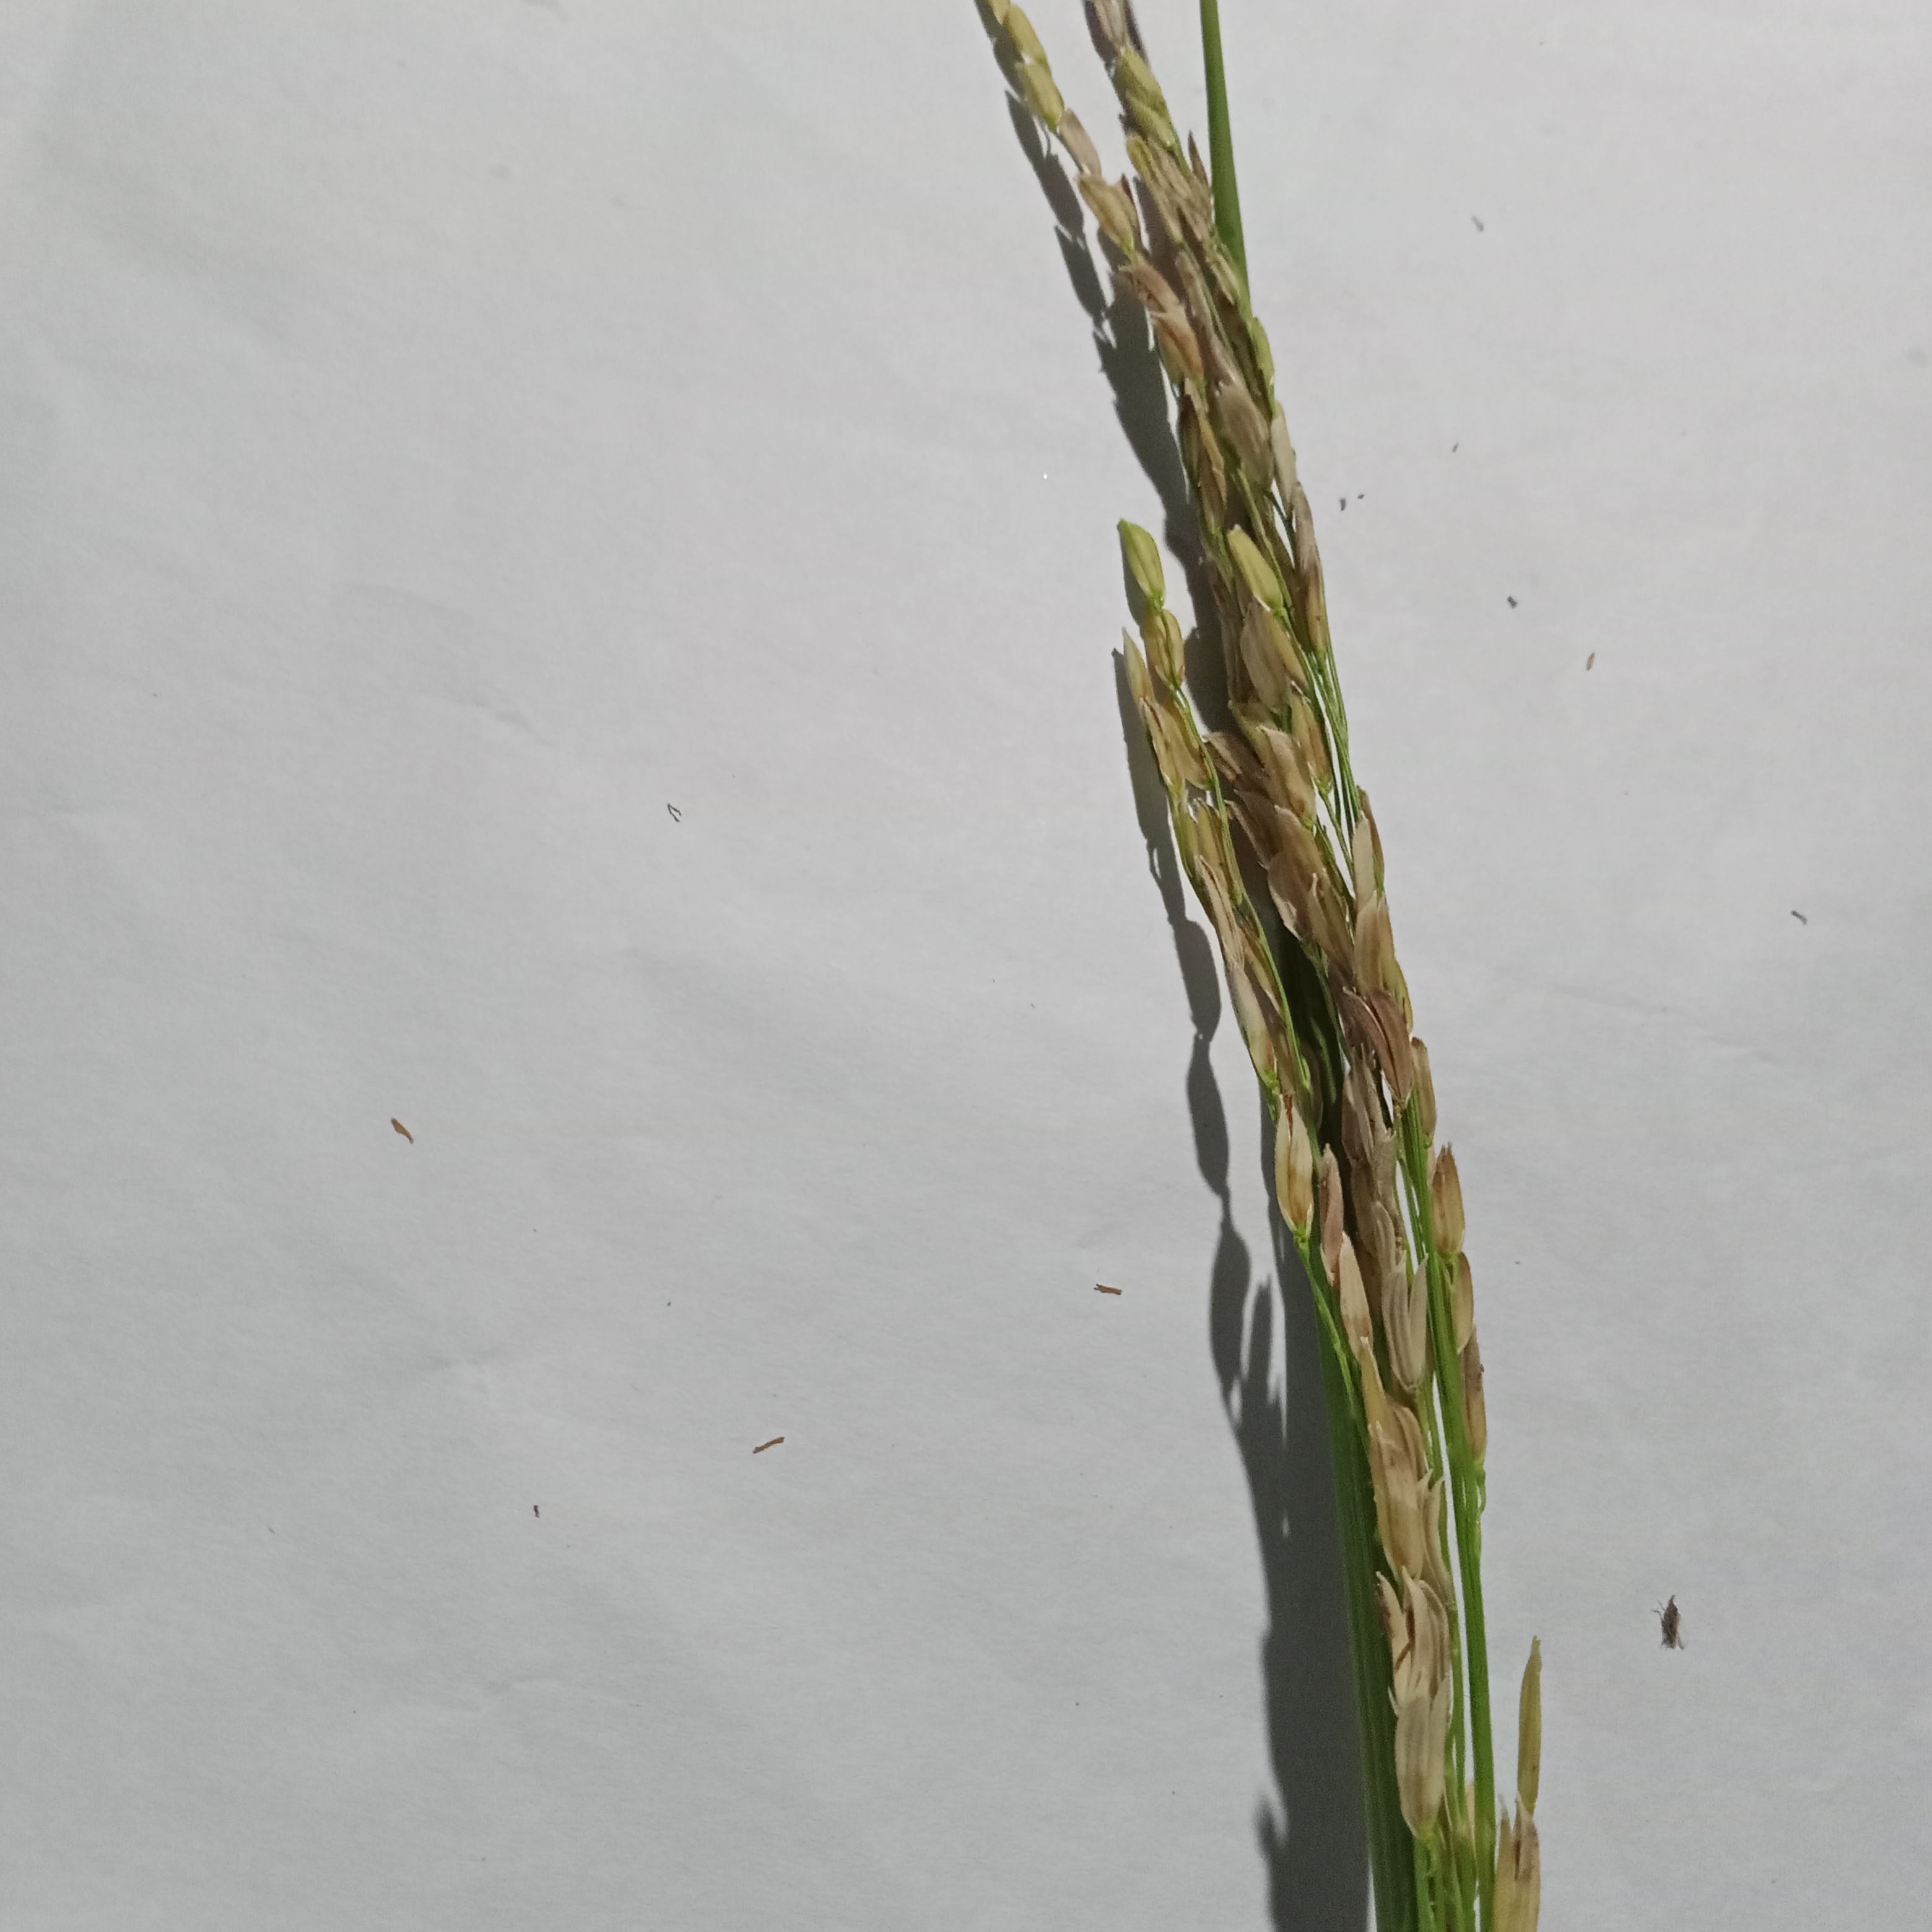
Nhãn: Bệnh Đạo ôn lá và cổ bông (Rice leaf and neck blast)